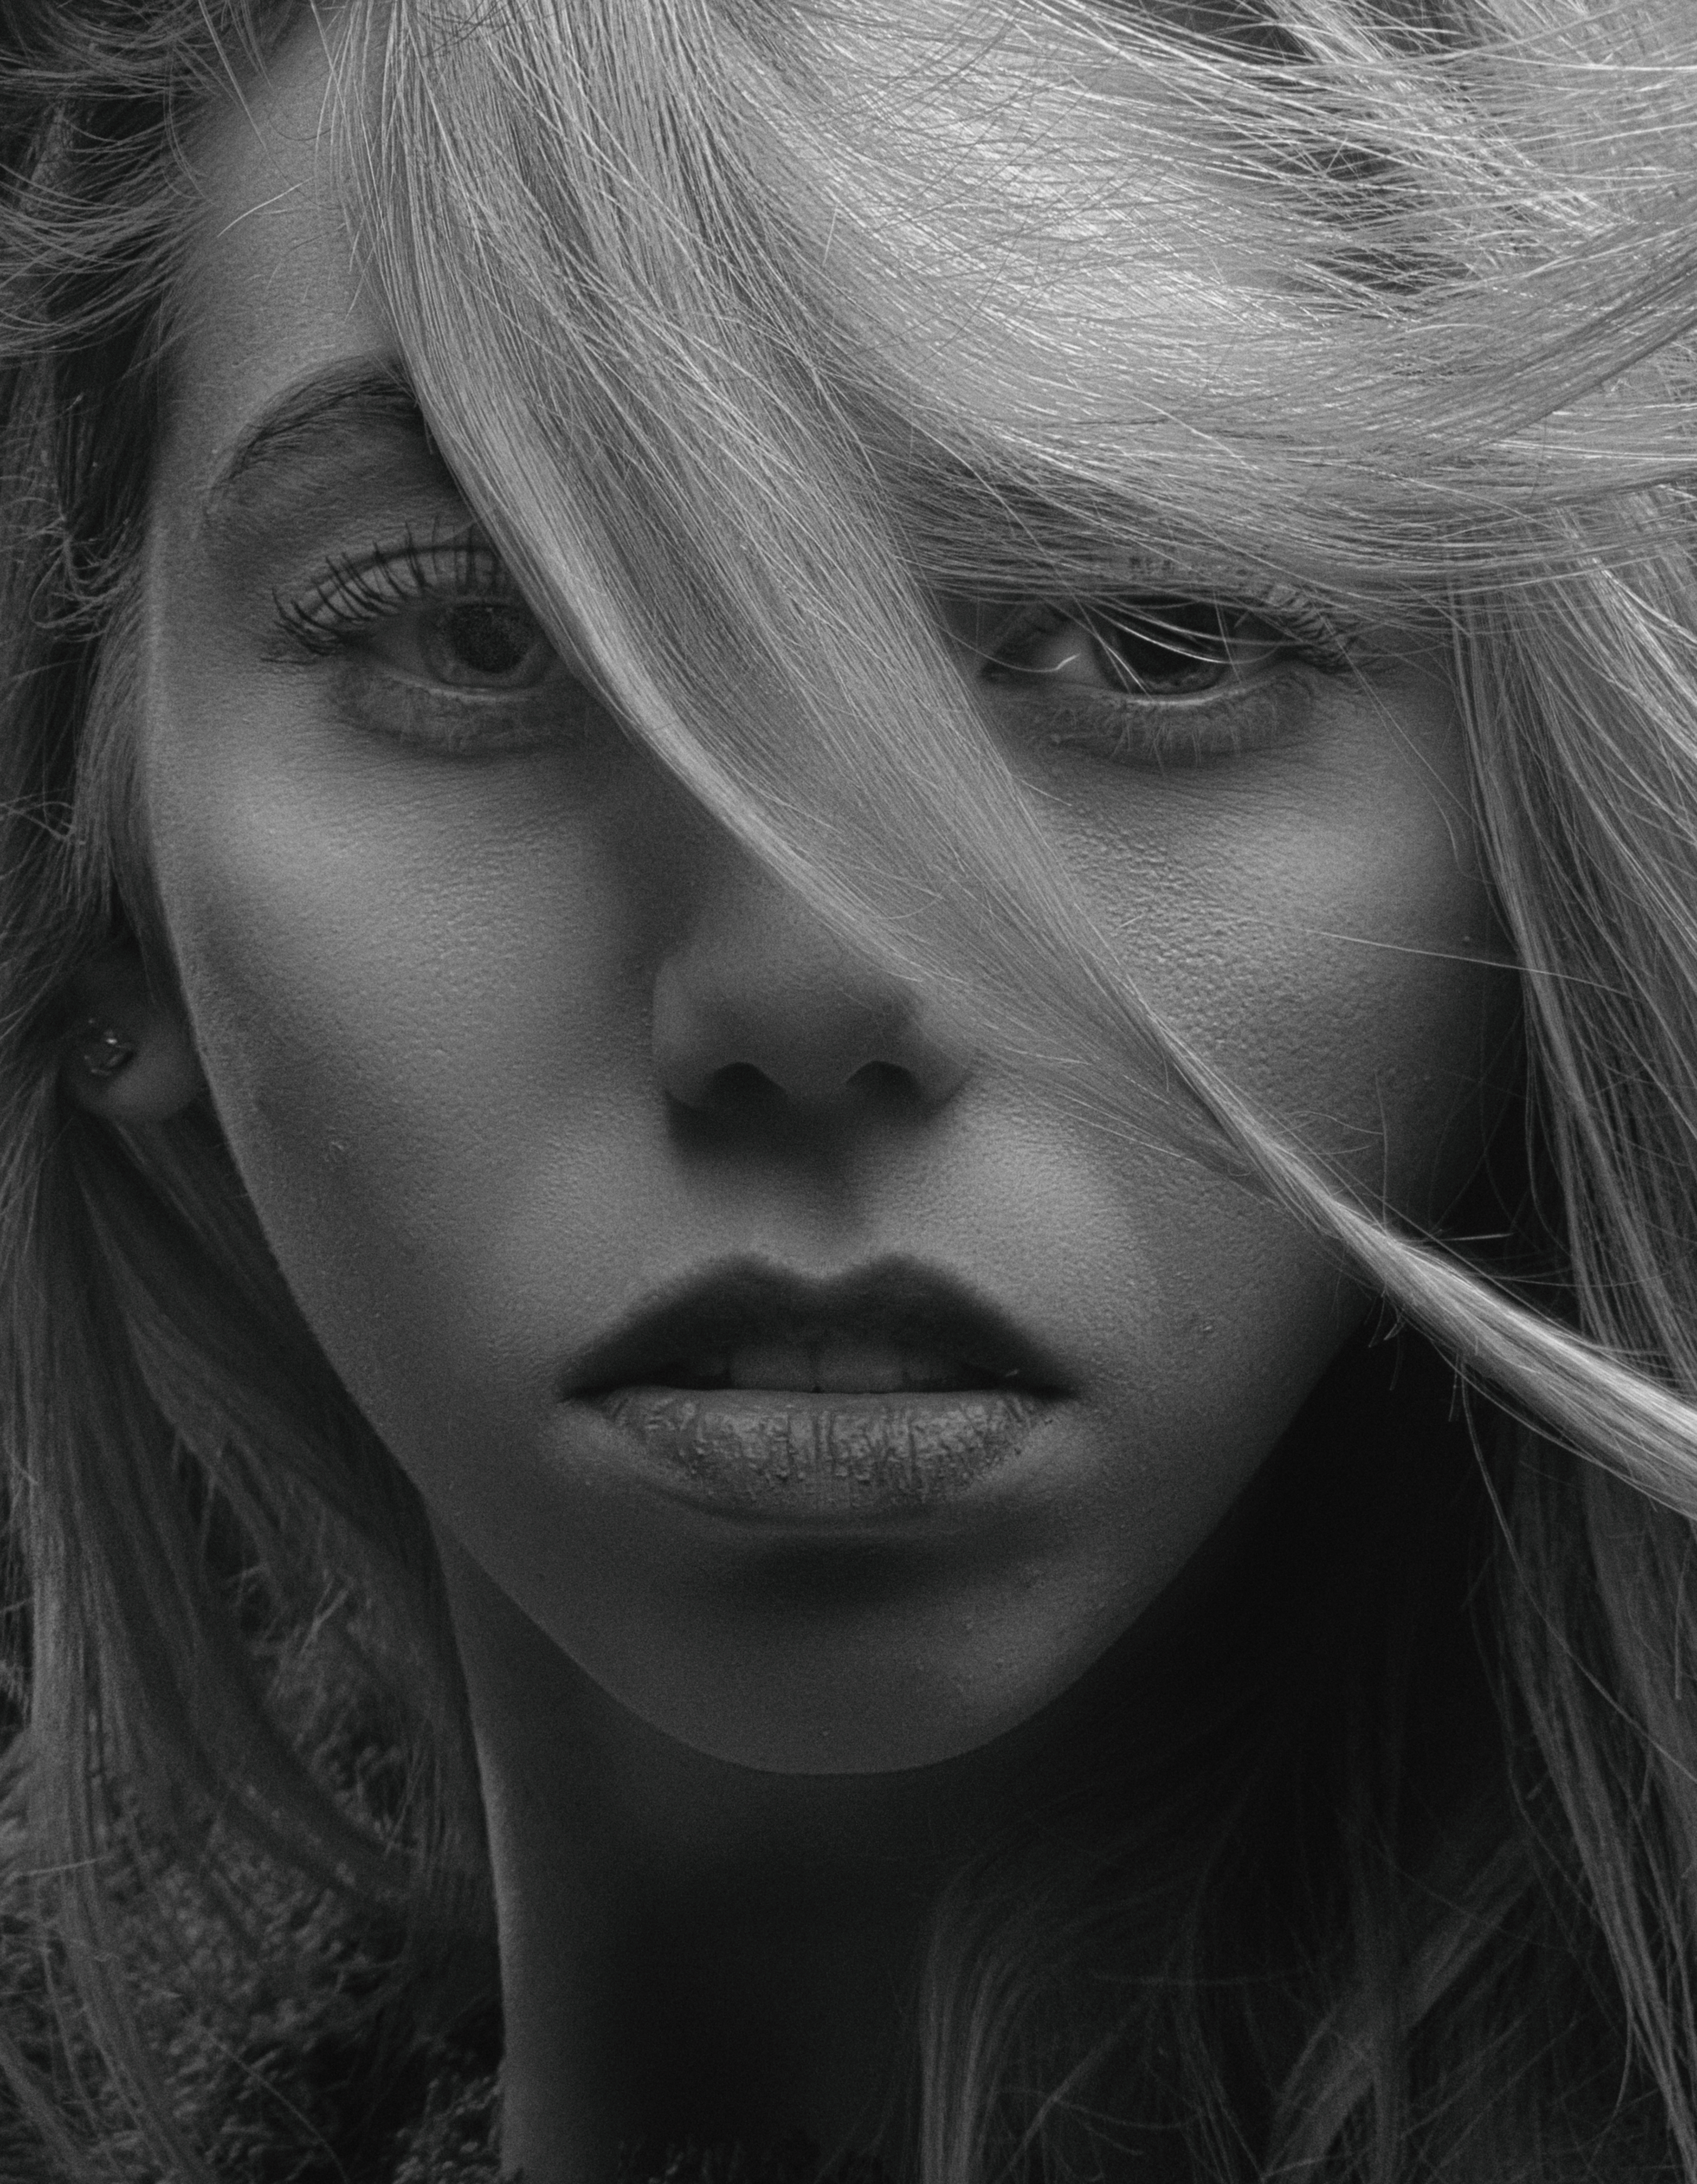
portrait, girl, body, retro, face, beautiful, look, studio, monochrome, donate, nose, skin, lip, chin, eyebrow, mouth, shoulder, eyelash, facial expression, organ, flash photography, jaw, fashion, iris, black and white, eye liner, grey, style, cool, layered hair, bangs, black hair, grass, long hair, Step cutting, monochrome photography, blond, makeover, close up, darkness, surfer hair, brown hair, feathered hair, cg artwork, eye shadow, hair coloring, wig, portrait photography, art model, chest, photo shoot, illustration, child, flesh, fur, model, selfie, self portrait, bob cut